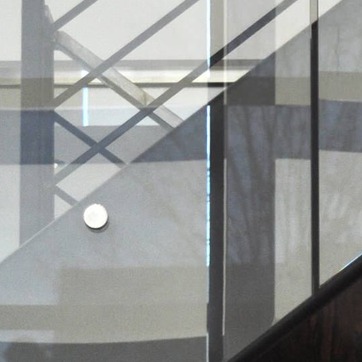
Material: glass